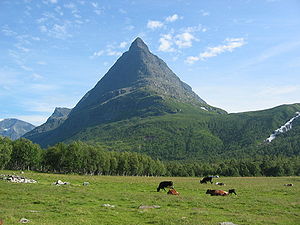
Trollheimen / Næringsliv
Innerdalstårnet
Trollheimen er et fjeldområde på grænsen mellem Nordmøre i Møre og Romsdal og Trøndelag fylke i Norge. I vest er fjeldene af alpin karakter, mens de i øst er roligere. Området er afgrænset af Surnadal og Rindal i nord, Rennebu og Dovrebanen i øst, Sunndal i syd og fjordene i vest.